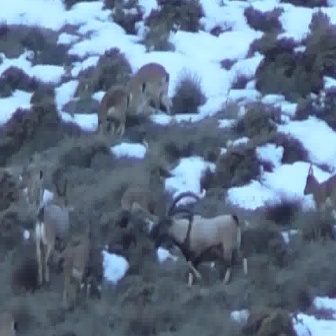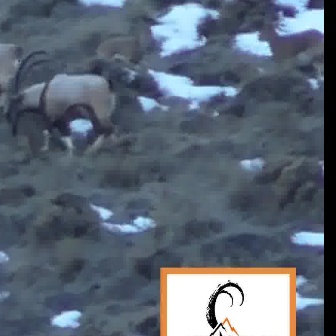
  Please identify the target specified by the bounding box [149,191,247,289] in the first image and locate it in the second image. Return the coordinates in [x_min,y_min,x_max,y_max] format.
Answer: [3,48,117,161]